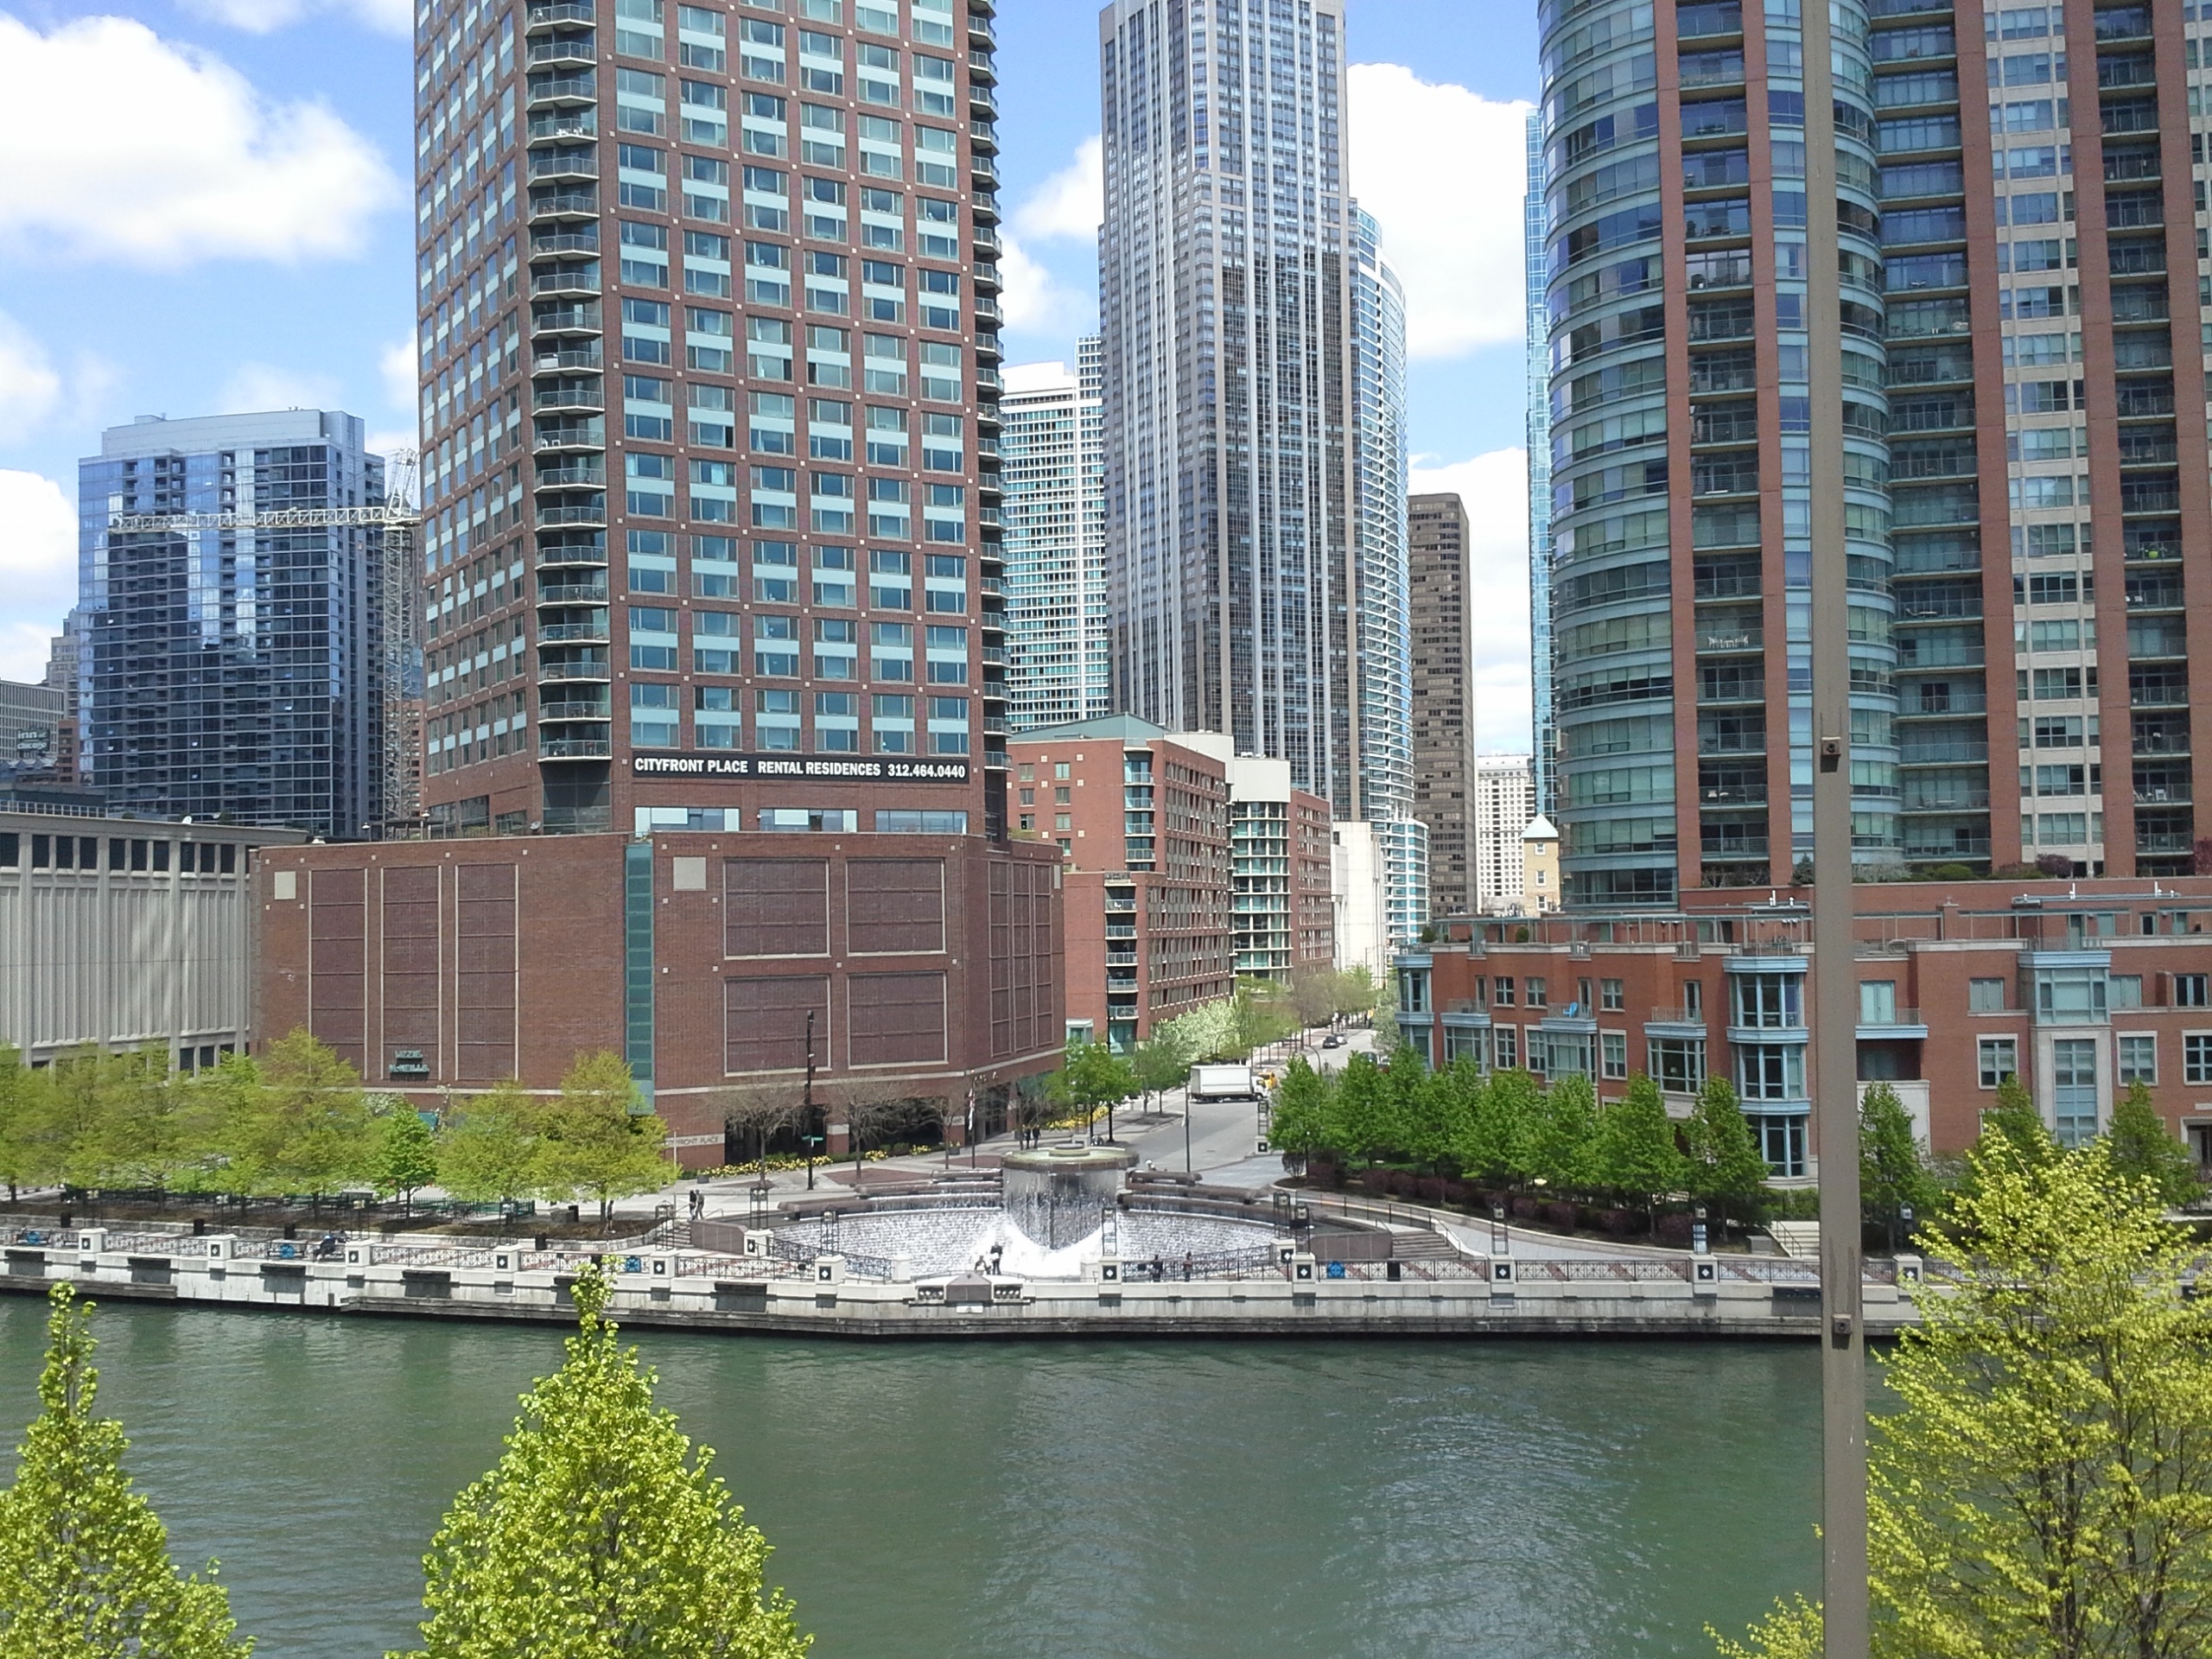
dock, architecture, skyline, city, skyscraper, urban, river, canal, cityscape, downtown, america, landmark, chicago, facade, waterway, tower block, condominium, neighbourhood, urban area, river walk, residential area, human settlement, metropolitan area